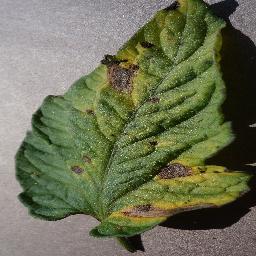
Label: Tomato___Early_blight